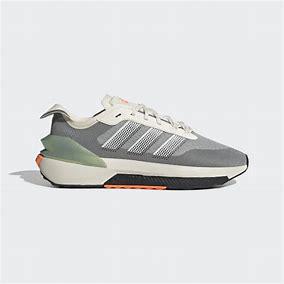
Brand: Adidas
Model: Avryn